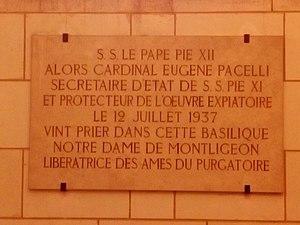
Plaque commémorative de la venue du Cardinal Pacelli en 1937
La basilique Notre-Dame de Montligeon, consacrée à « Notre-Dame Libératrice des âmes du Purgatoire », est une église de pèlerinage, centre d'un sanctuaire dédié à la prière pour les défunts. Elle est située à La Chapelle-Montligeon, petite commune de la région du Perche, dans le sud-est du département de l'Orne.